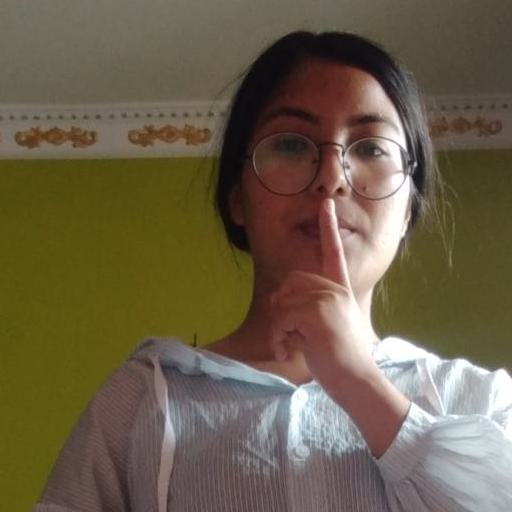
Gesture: mute